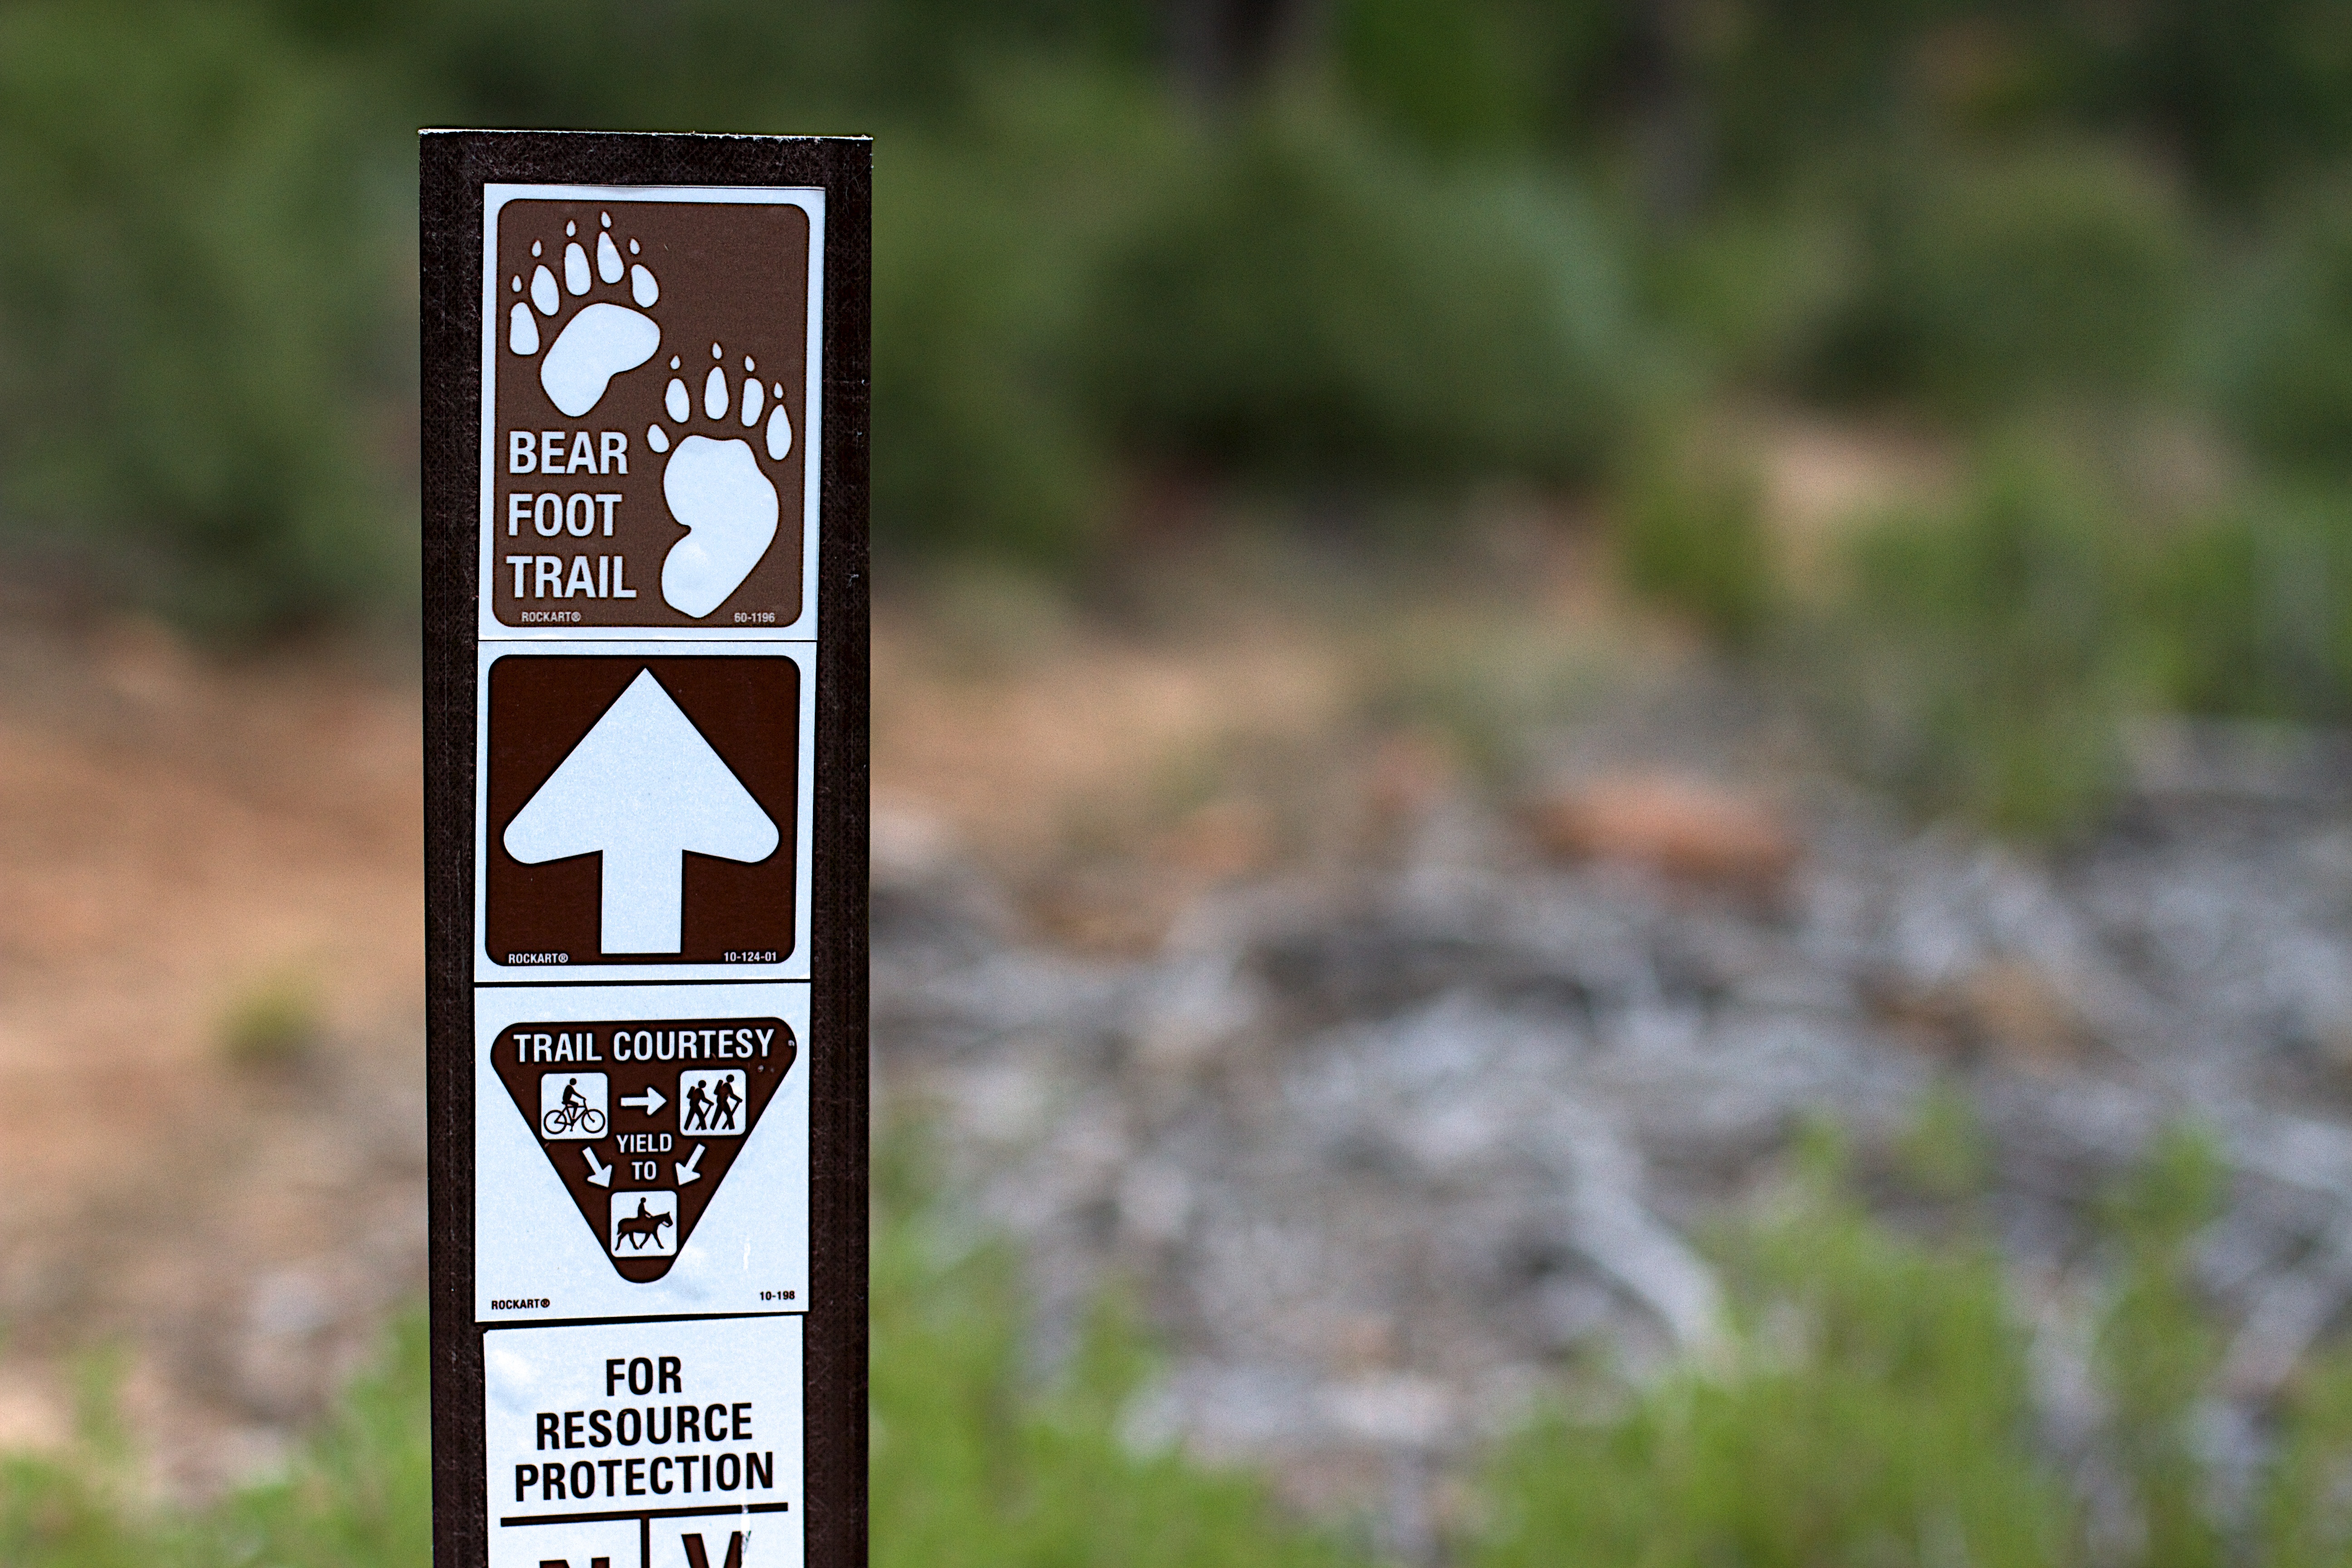
grass, lawn, sign, green, soil, street sign, signage, lighting, pstrails